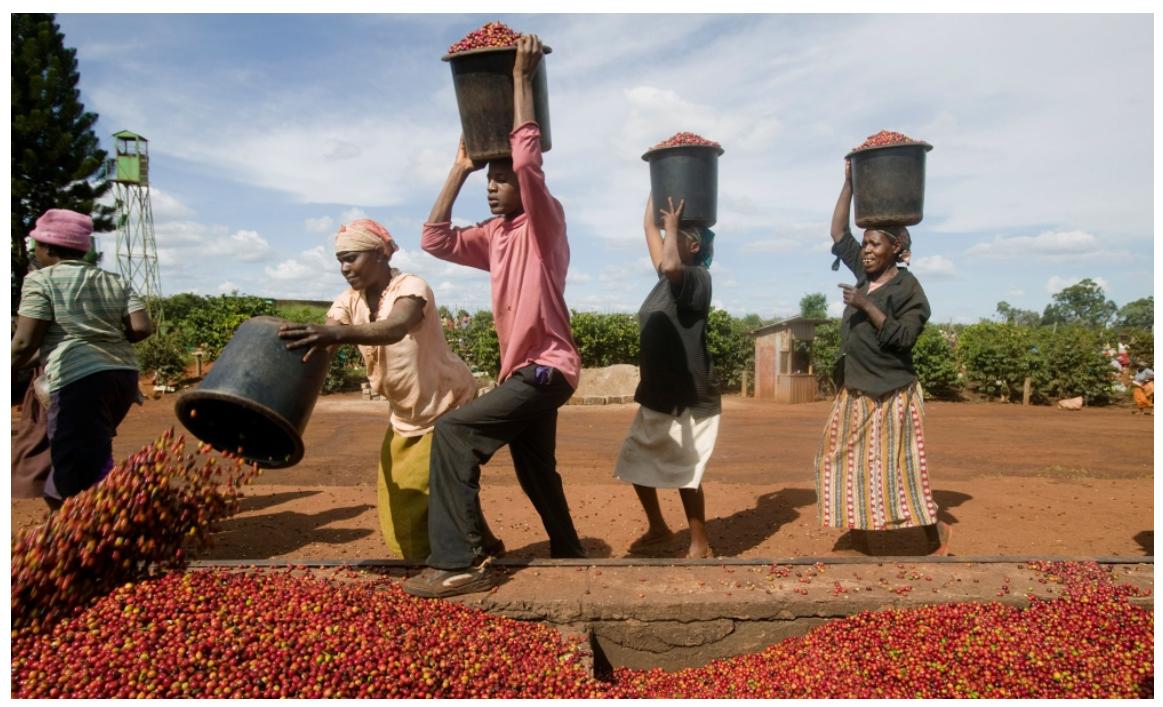
Wakulima wakibeba ndoo zilizojazwa mazao mekundu shambani, ikiakisi kilimo cha mazao ya biashara kama kahawa. Mazingira haya yanadhihirisha mchango wa kilimo katika kipato cha wakulima kupitia mauzo ya ndani na ya nje ya nchi,pamoja na kuimarisha ajira ya maendeleo ya kijamii,kupitia mnyororo wa thamani unaoanzia uvunaji hadi masoko.